University of California, Riverside

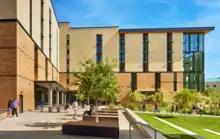
The new Dundee Residential Hall, adjacent to Pentland Hills, opened alongside the connecting Glasgow Dining Hall in 2020.

As a campus of the University of California system, UCR is governed by a Board of Regents and administered by a president. The current president is Michael V. Drake, and the current chancellor of the university is S. Jack Hu. UCR's academic policies are set by its Academic Senate, a legislative body composed of all UCR faculty members.